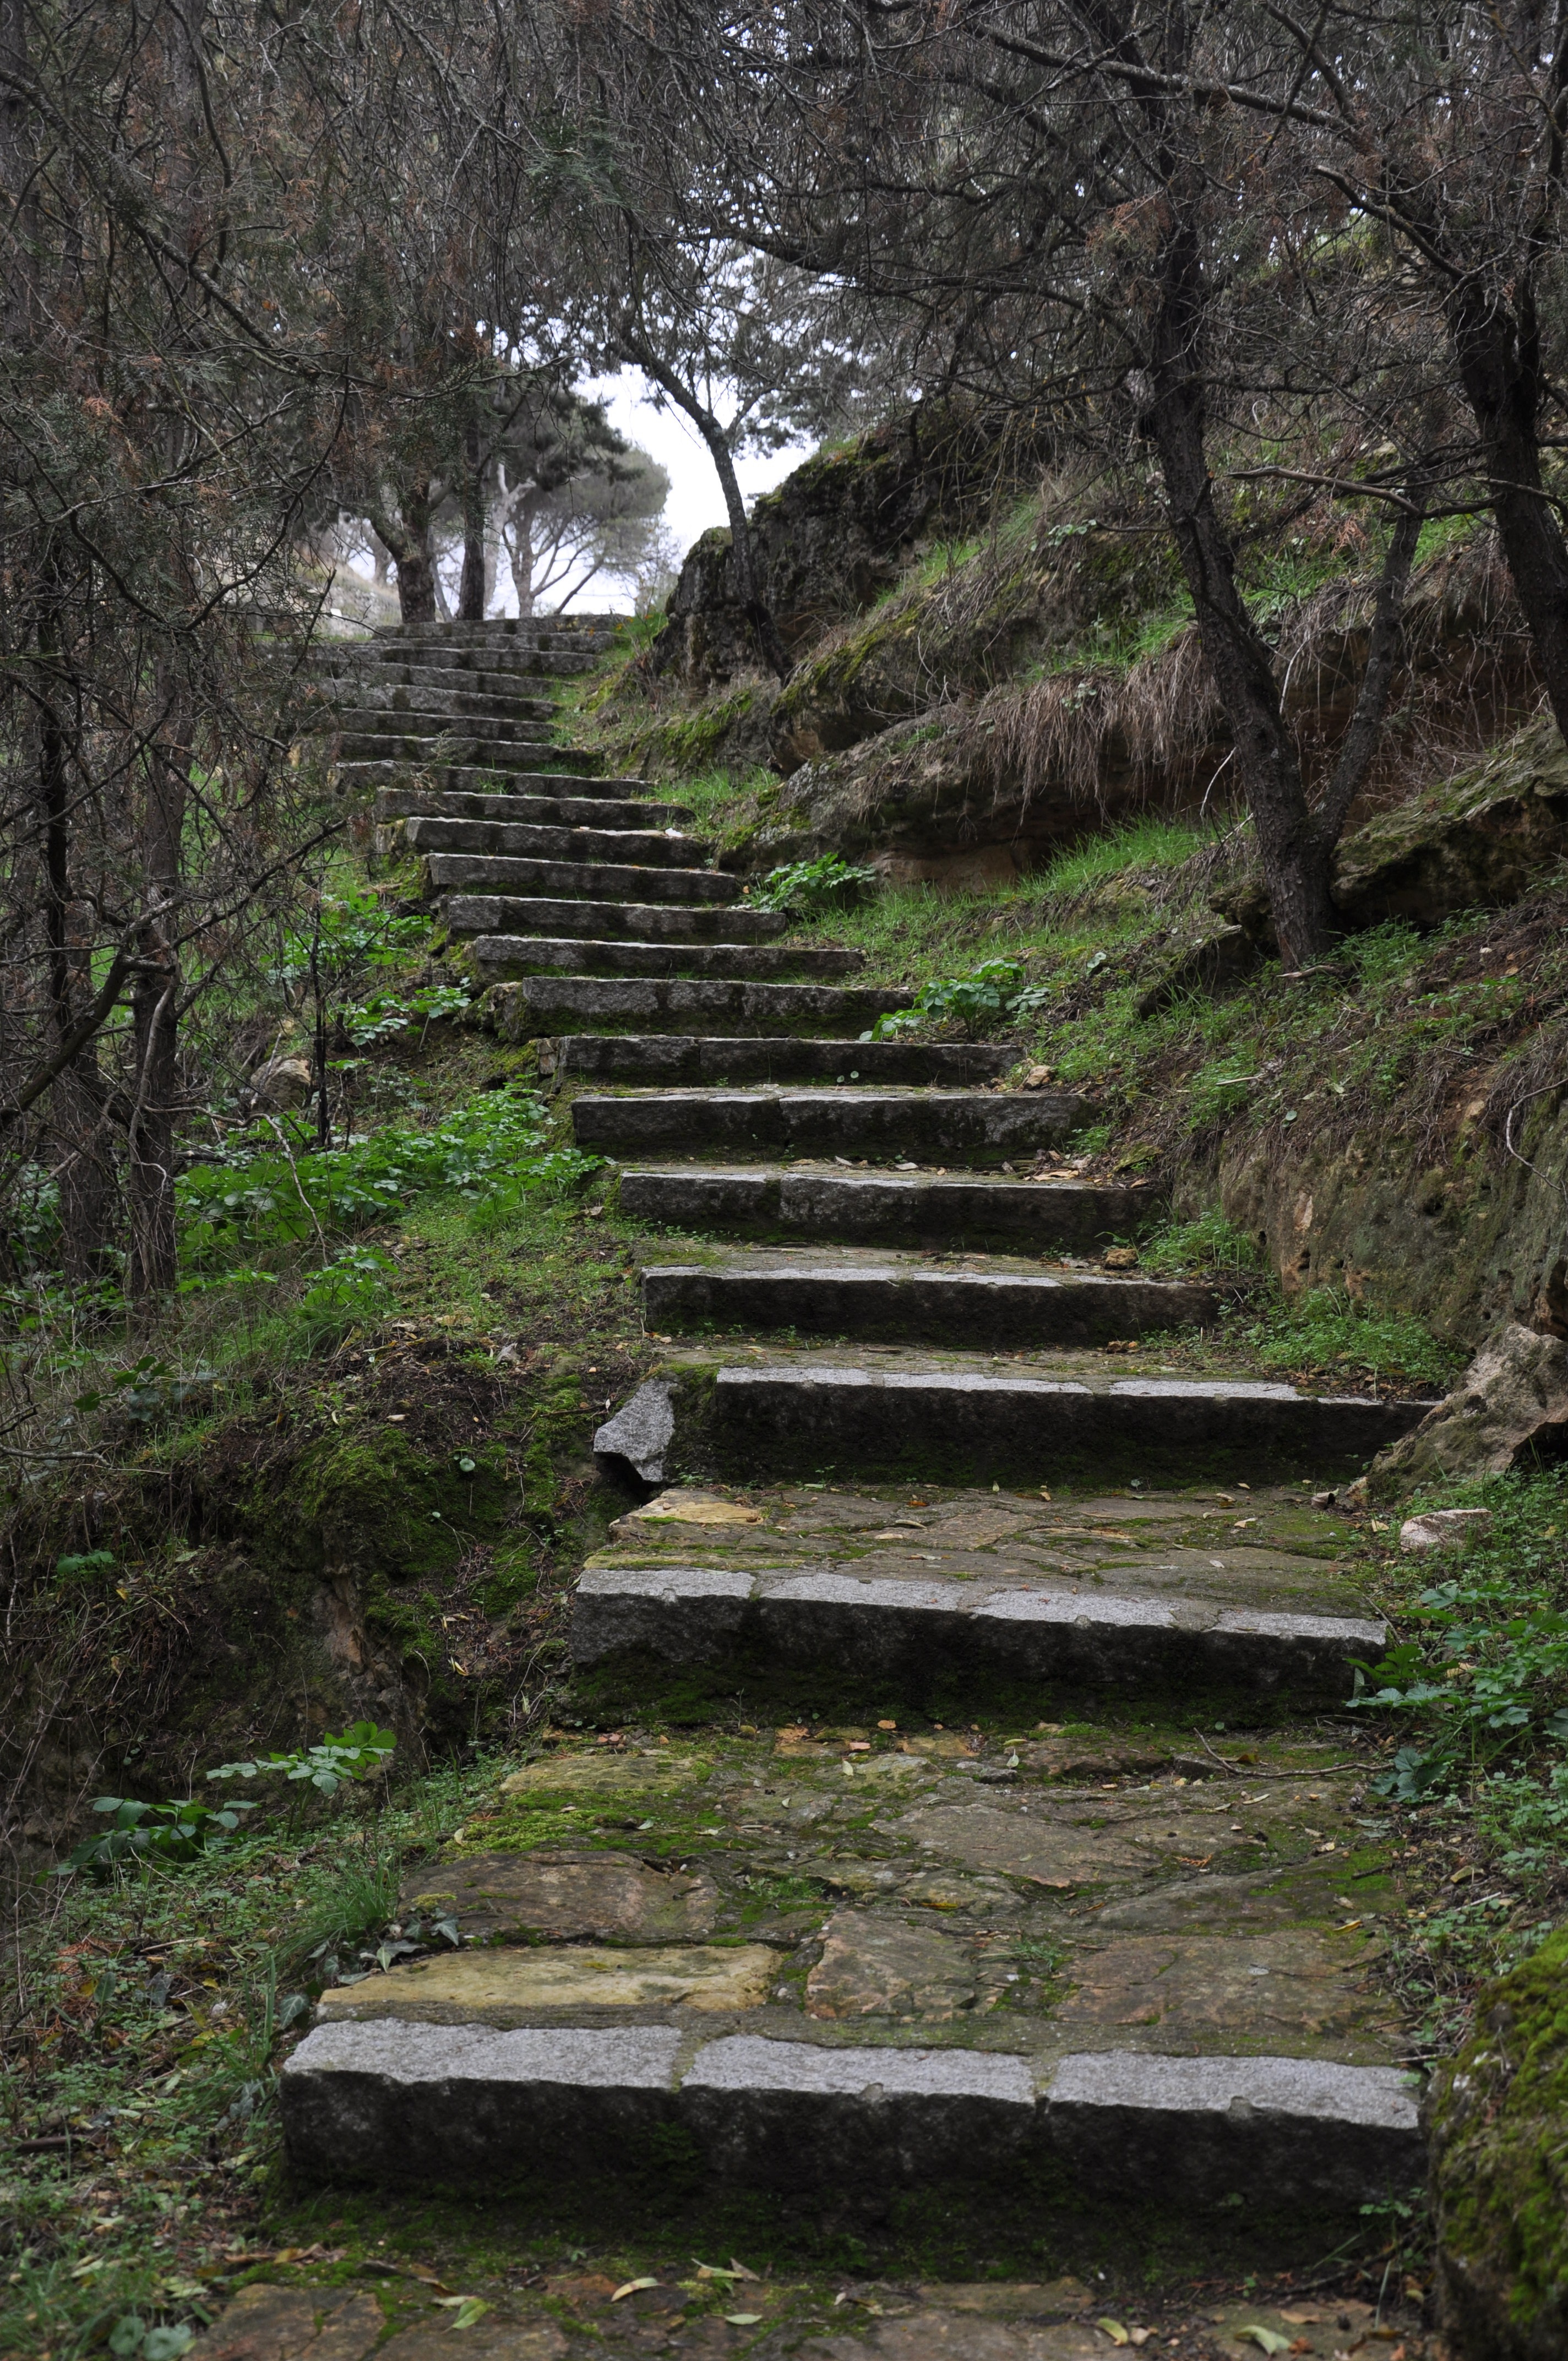
tree, nature, forest, rock, trail, leaf, flower, stream, green, autumn, park, botany, garden, trees, stairs, ruins, shrine, woodland